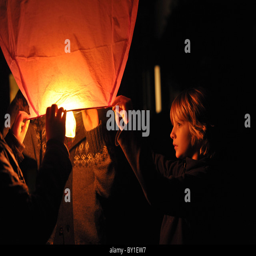
a boy 's face lit by the glow of a lantern at night which he is holding onto ready to launch to celebrate